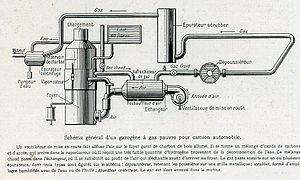
Le gazogène, inventé au XIXᵉ siècle, est un appareil permettant de produire un gaz combustible par pyrolyse de matières solides et combustibles : bois, charbon de bois, coke, anthracite, etc. et permettant d'alimenter des moteurs dits « à gaz pauvres », des moteurs à explosion classiques ou bien des chaudières.